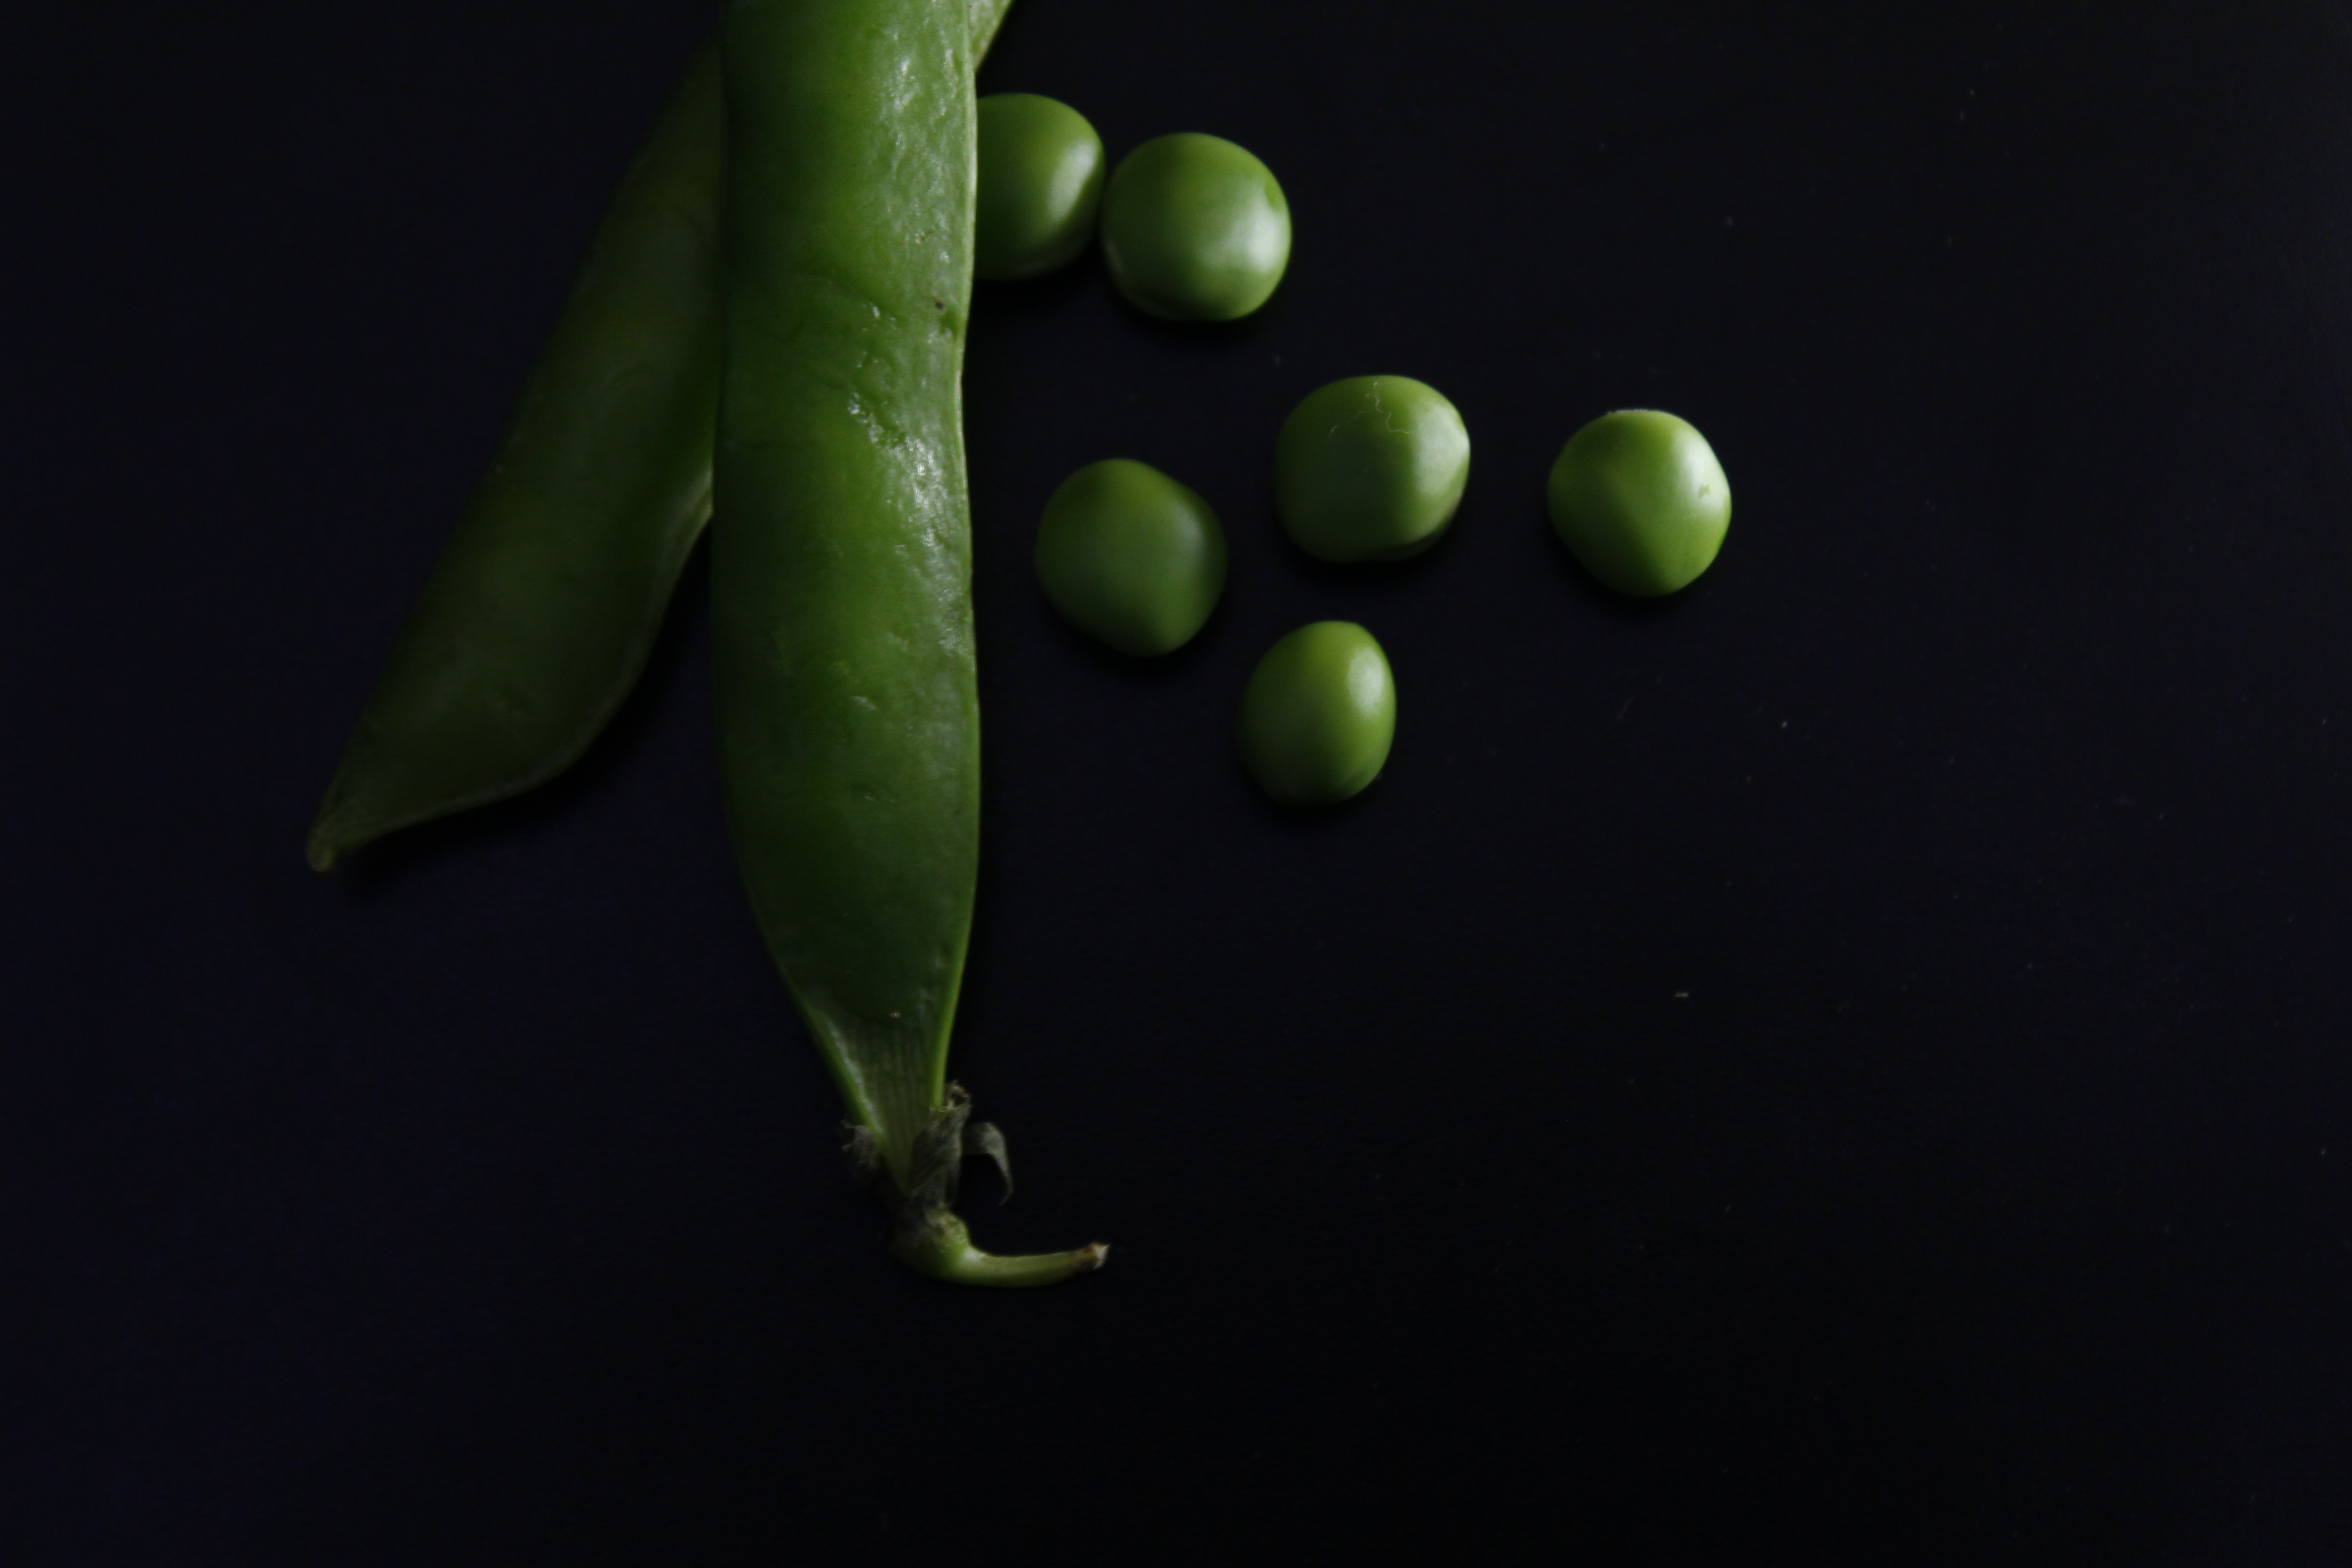
green peas, green, vegetables, still life photography, close up, macro photography, pea, produce, organism, fruit, computer wallpaper, darkness